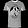
Label: T - shirt / top